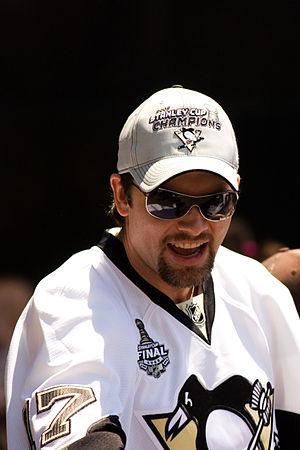
Petr Sýkora est un joueur professionnel de hockey sur glace.